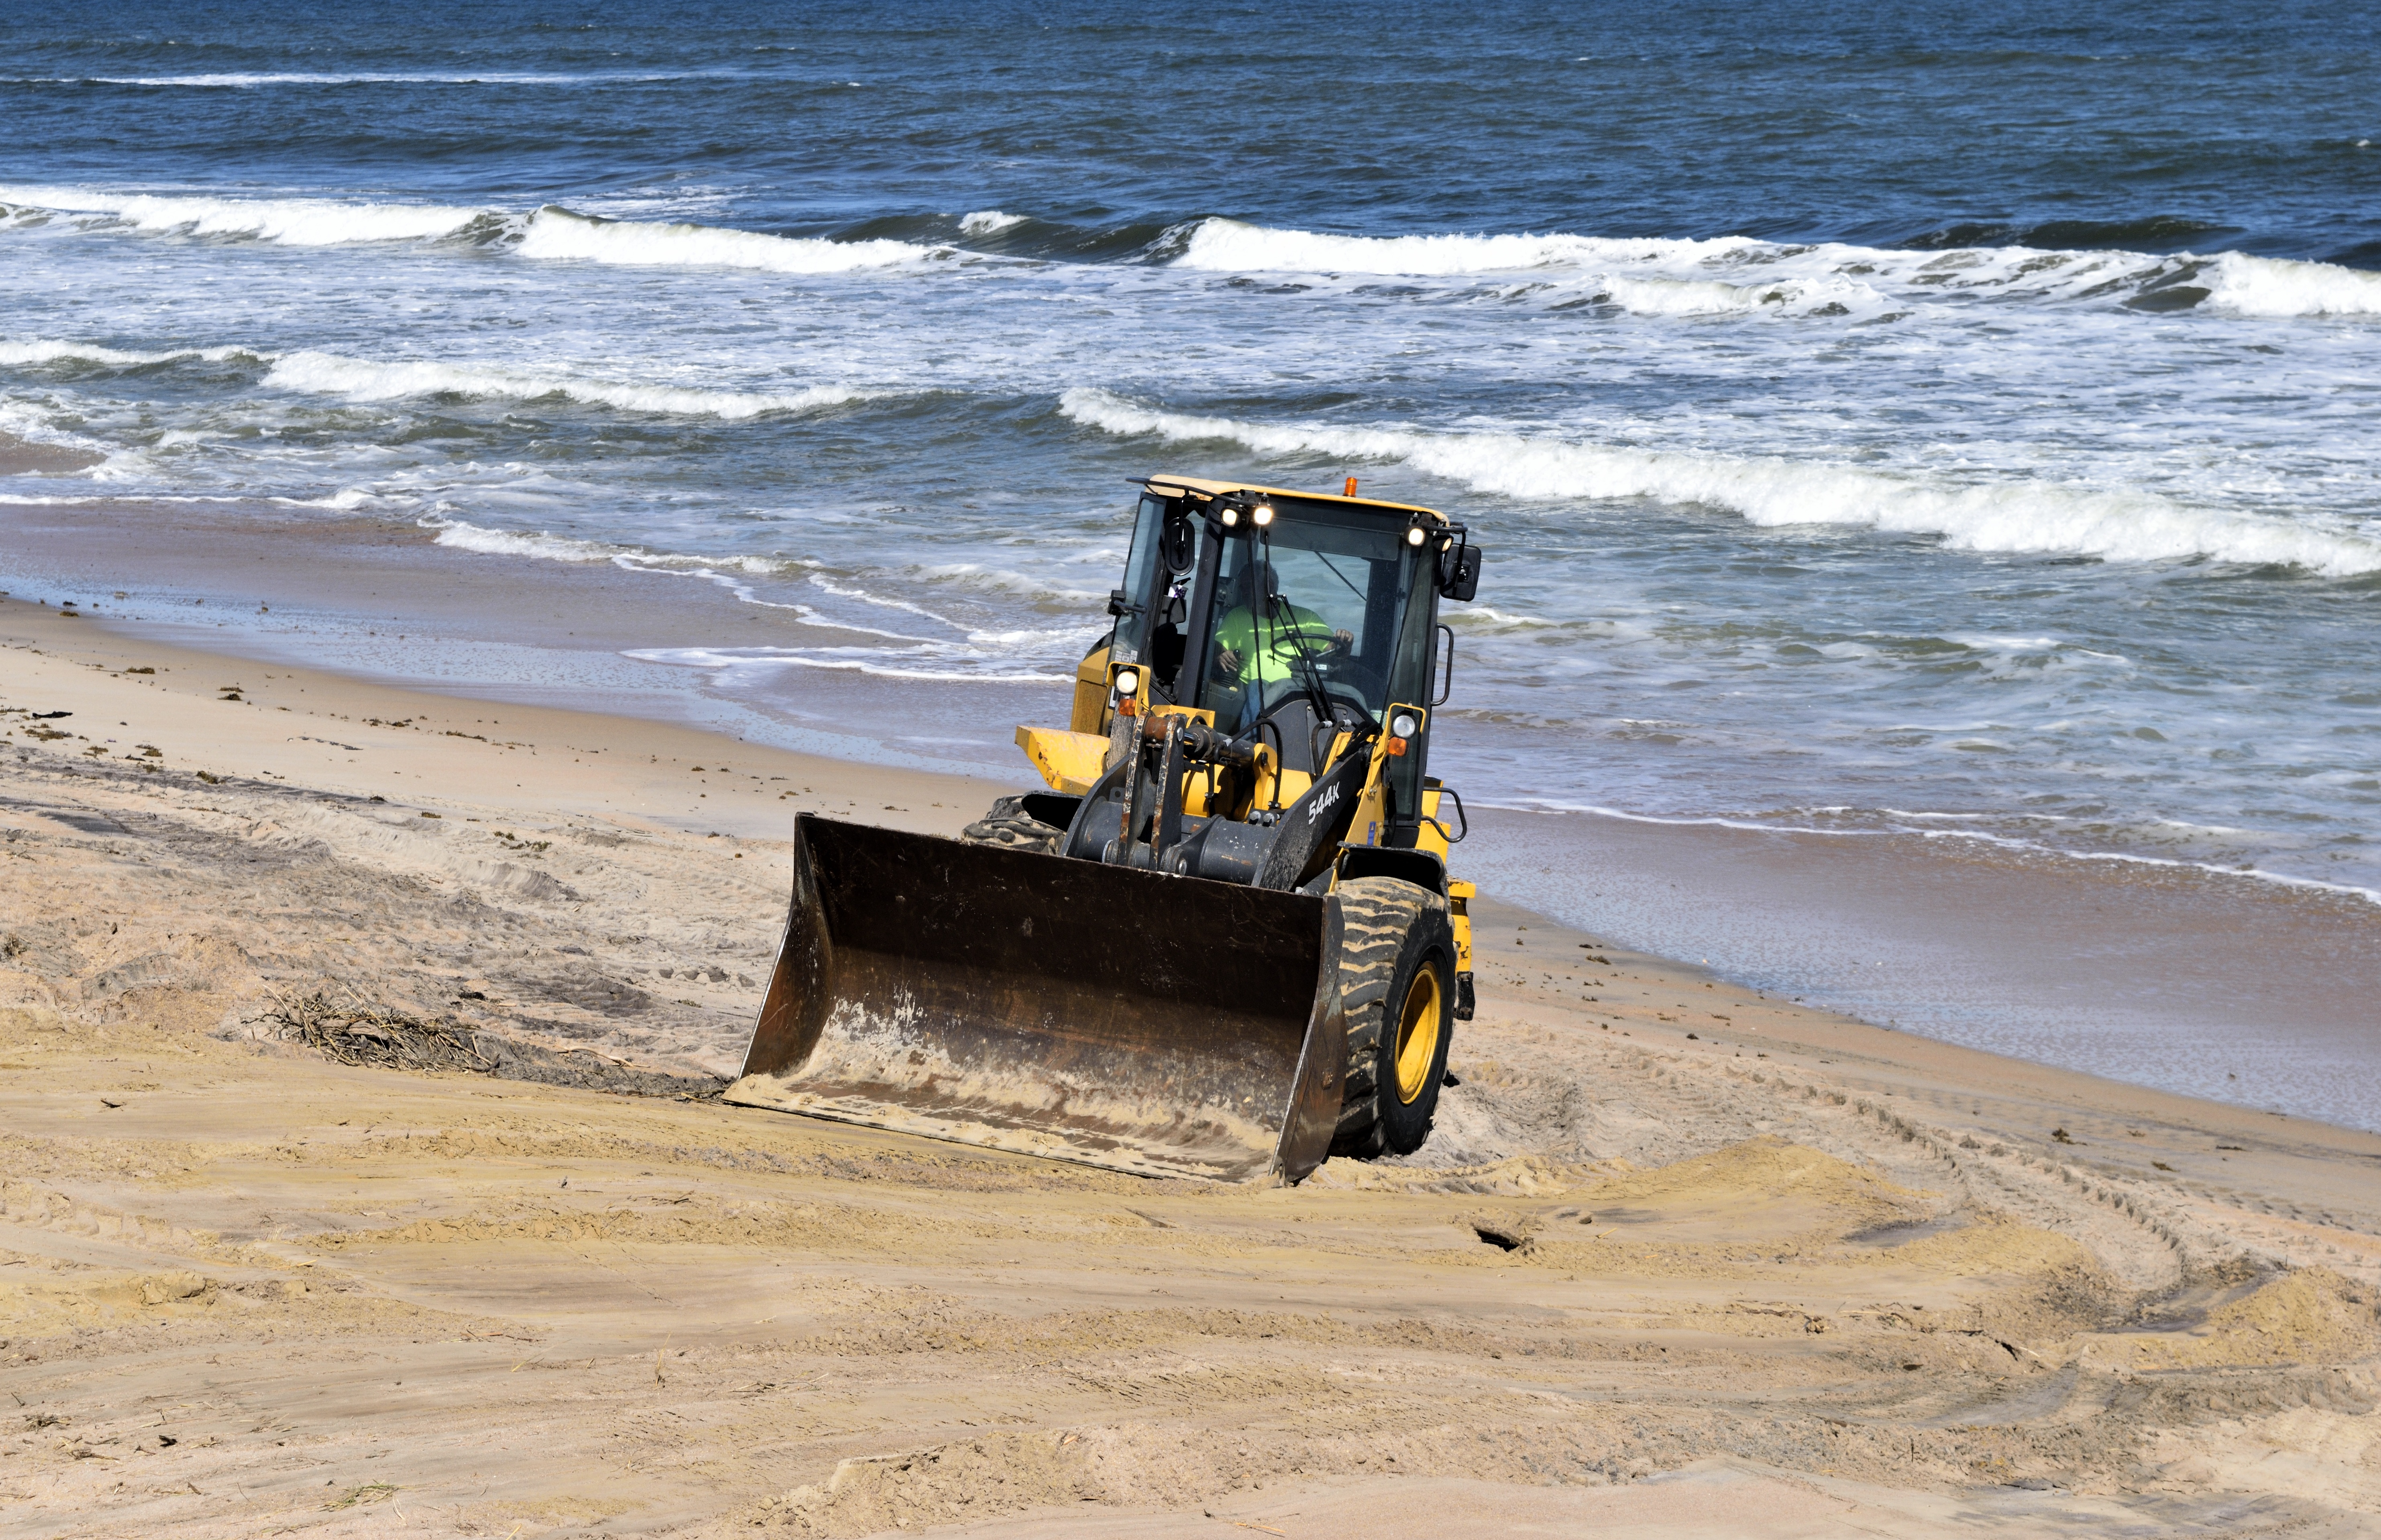
beach, landscape, sea, coast, water, nature, outdoor, sand, ocean, tractor, shore, wave, coastline, surf, vehicle, tropical, seascape, terrain, material, body of water, bulldozer, waves, destruction, florida, st augustine, natural environment, hurricane matthew, beach erosion, beach clearing, debris hurricane